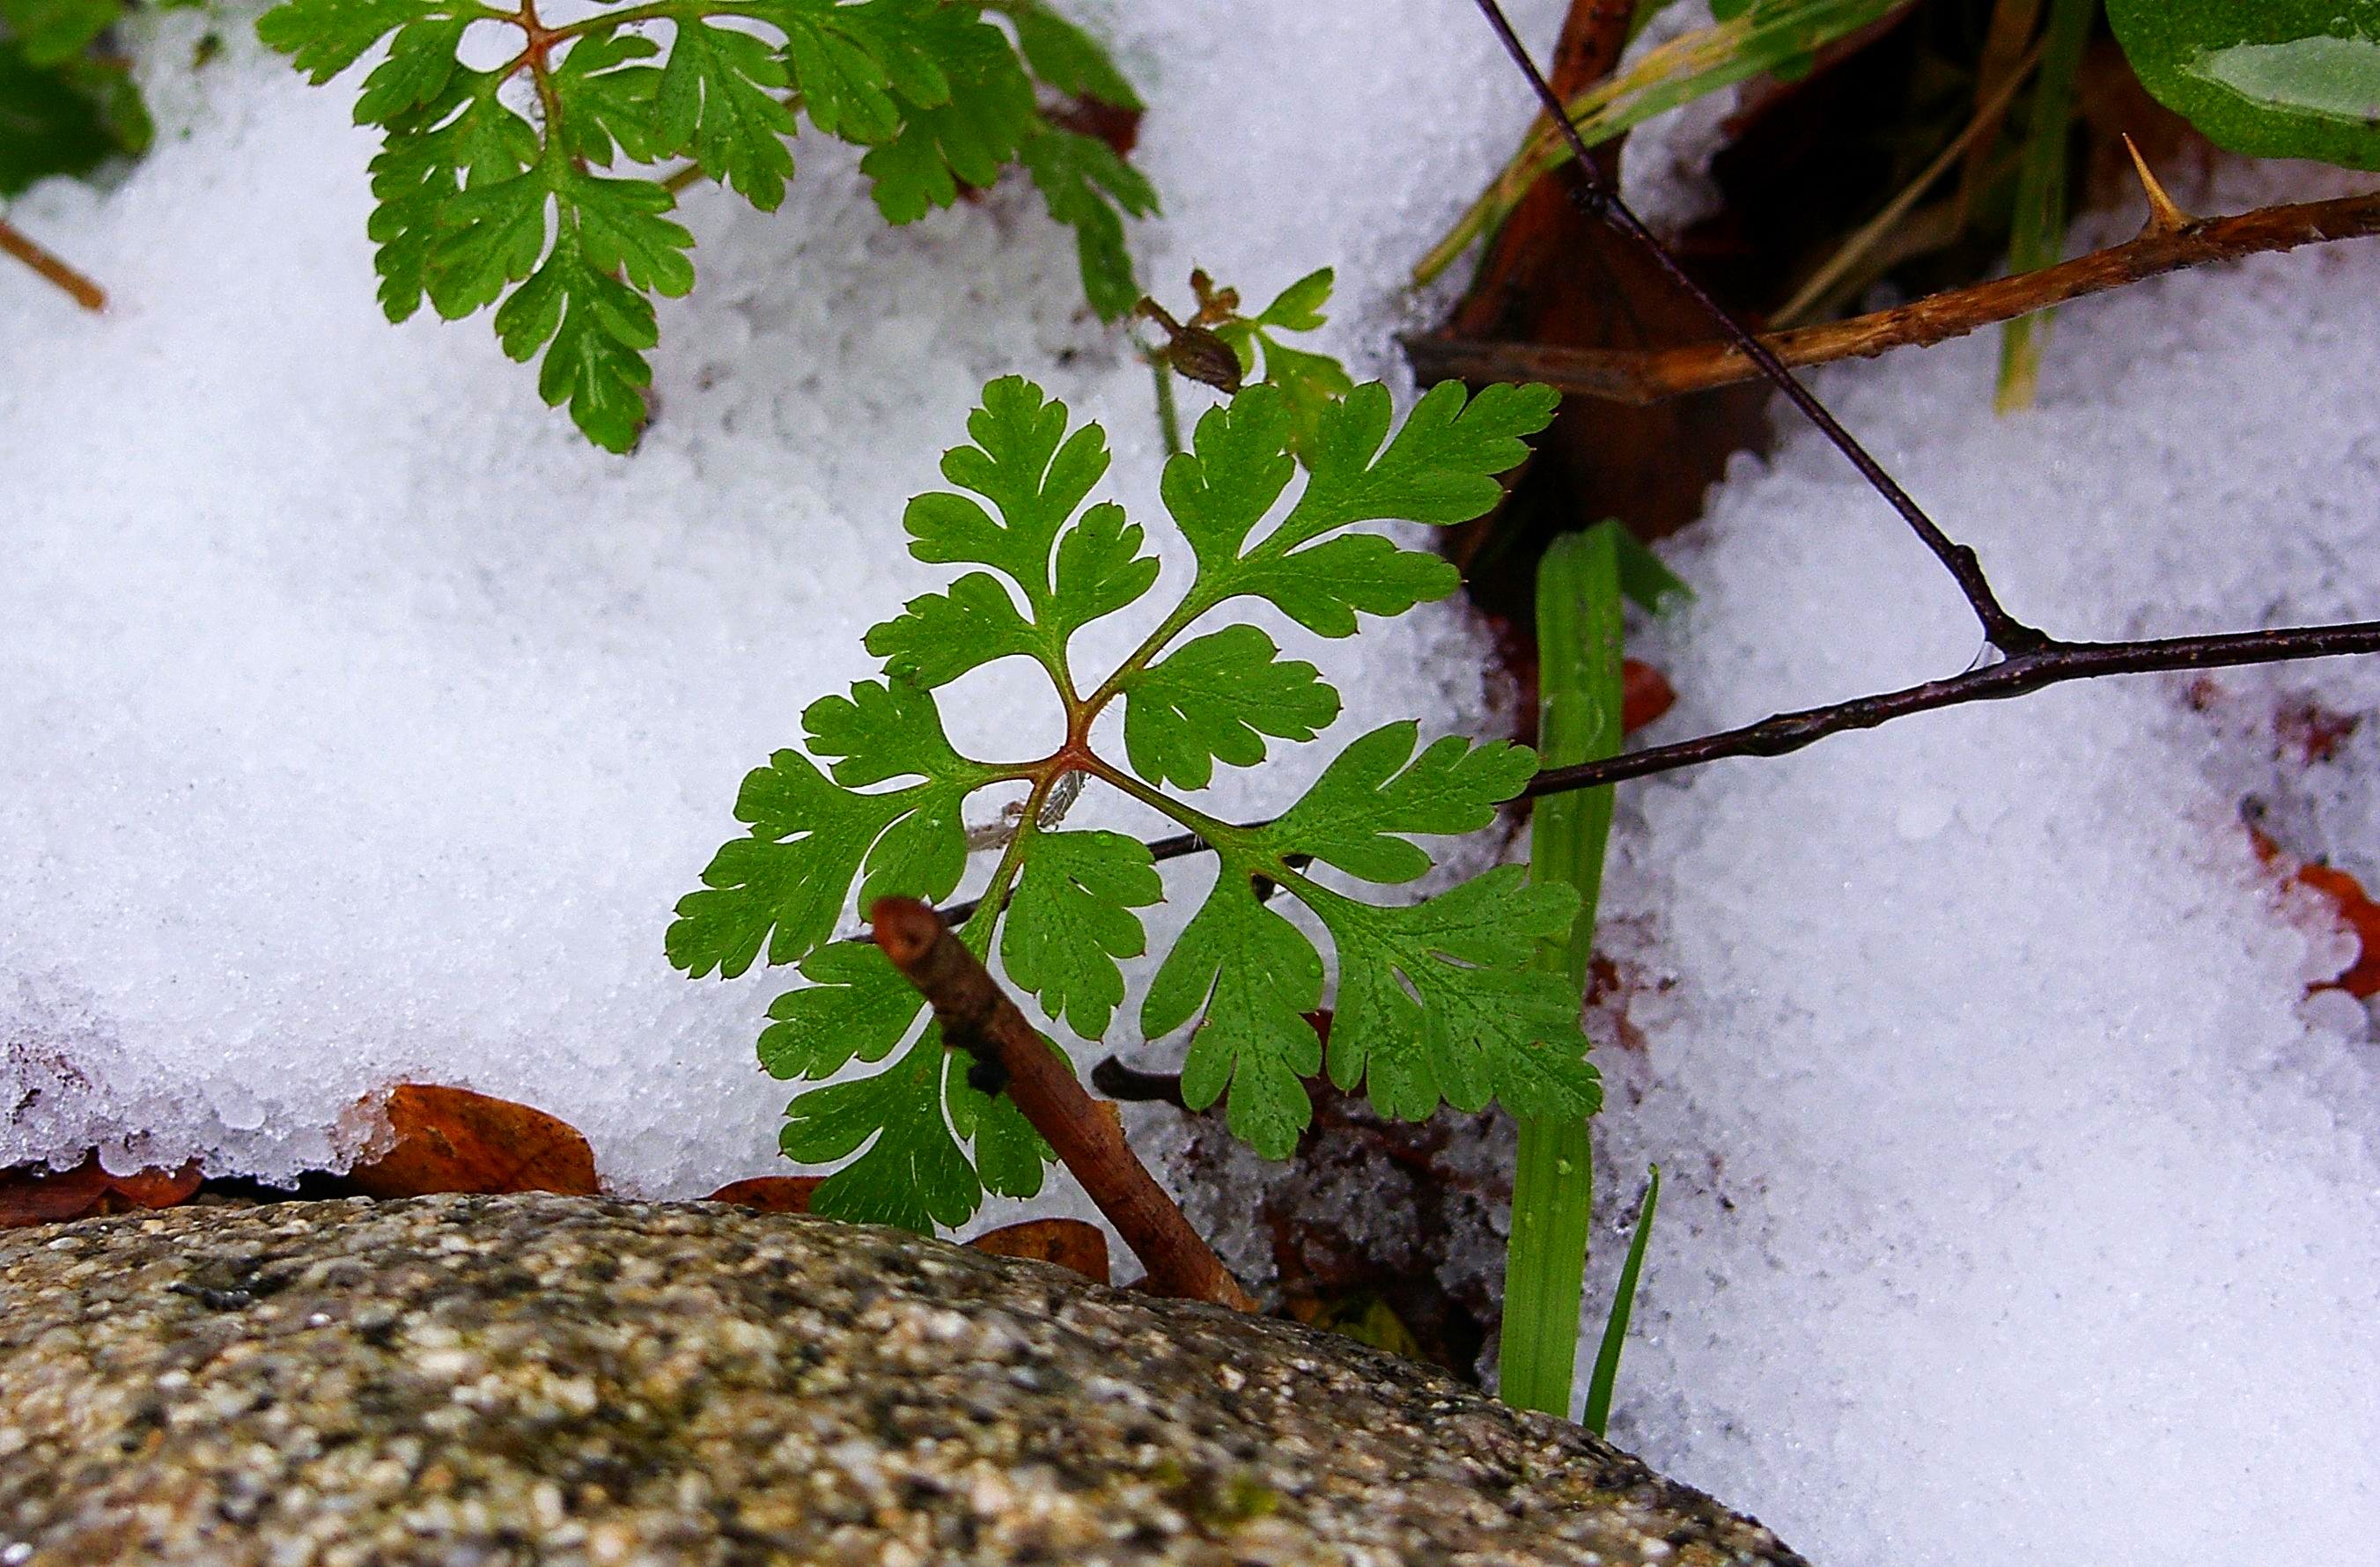
tree, nature, branch, snow, plant, leaf, flower, frost, green, autumn, weather, soil, botany, flora, season, flowers, naturaleza, flores, ggl1, macro photography, land plant